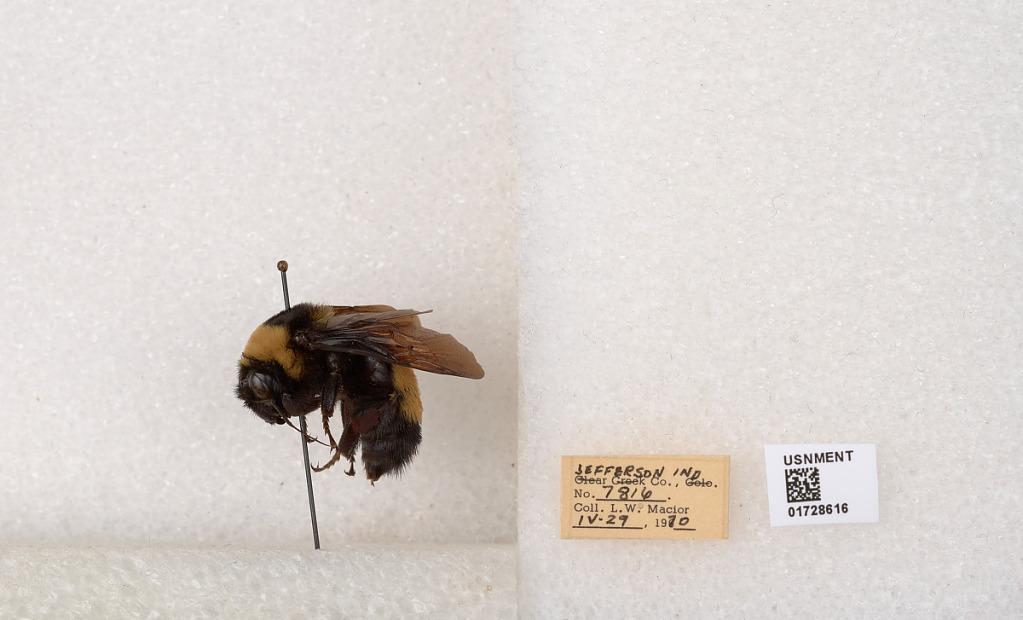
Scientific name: Bombus (Bombus) nevadensis auricormus
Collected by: L. Macior
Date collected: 1970-4-29
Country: United States
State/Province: Indiana
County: Jefferson
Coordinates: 38.7858, -85.4386